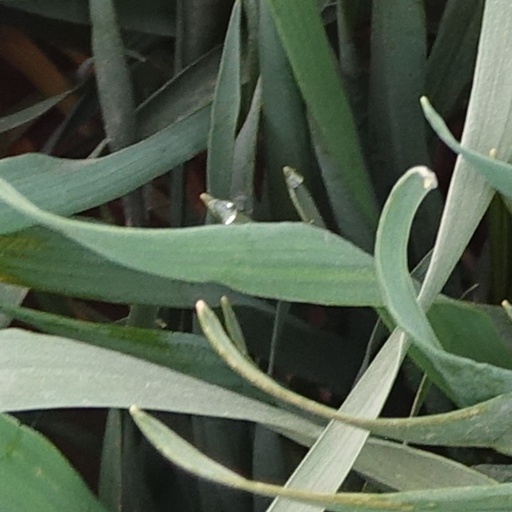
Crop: wheat